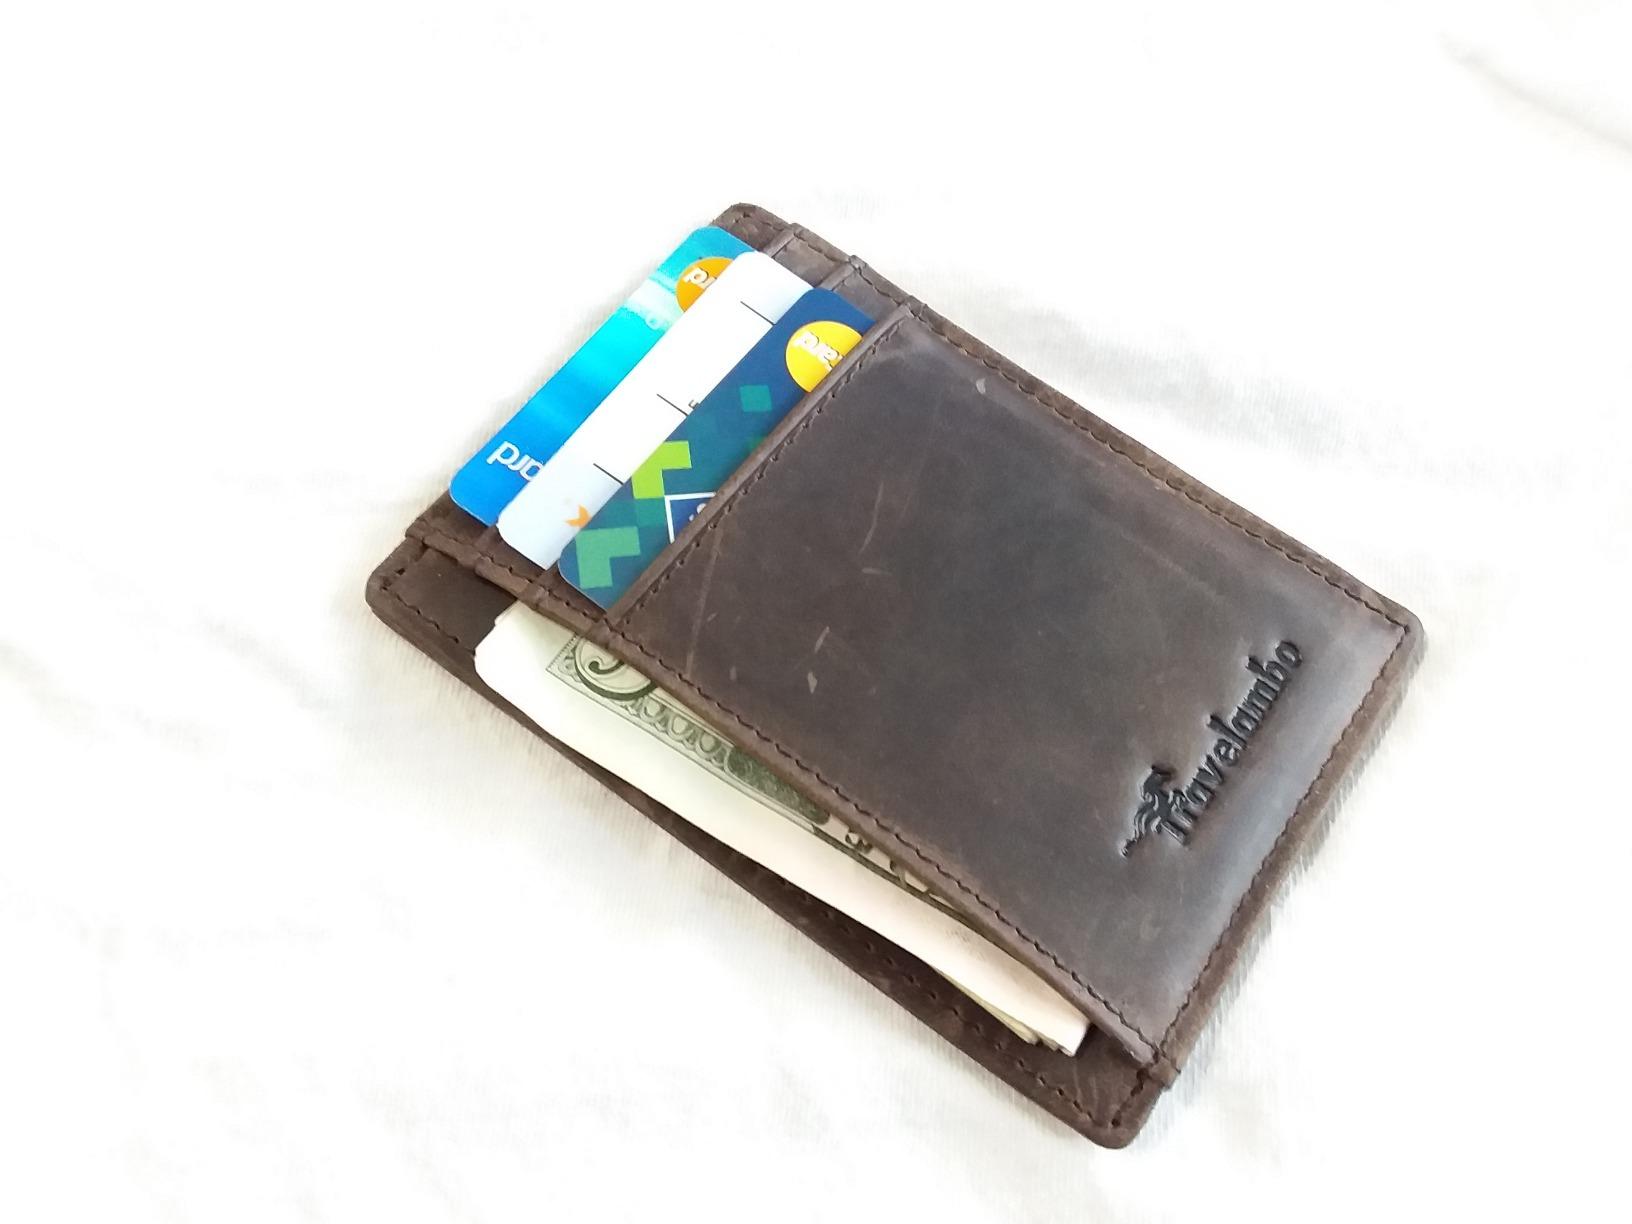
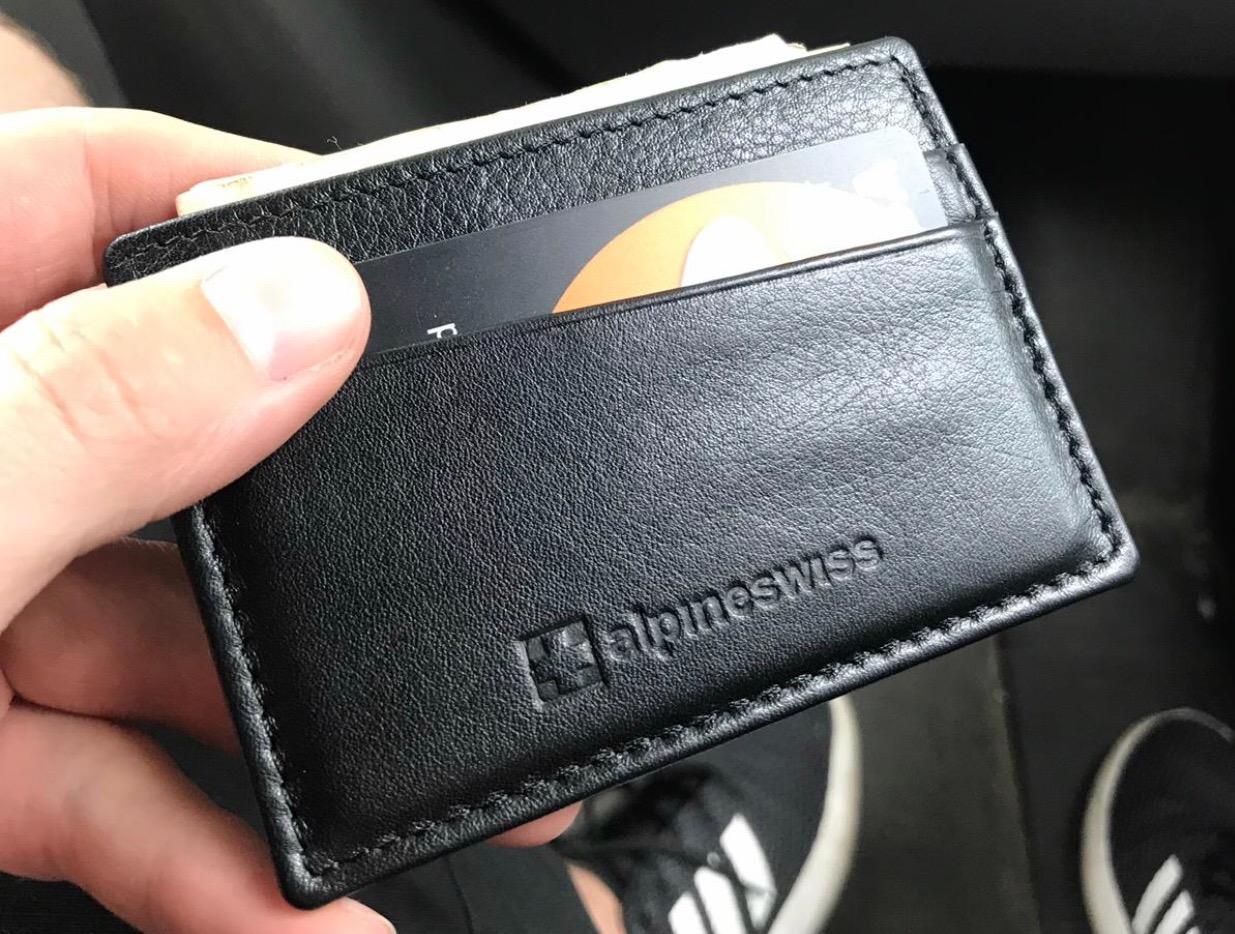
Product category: accessories_wallet
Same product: no